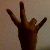
The image shows a hand gesture representing the number 7 in Indian Sign Language.